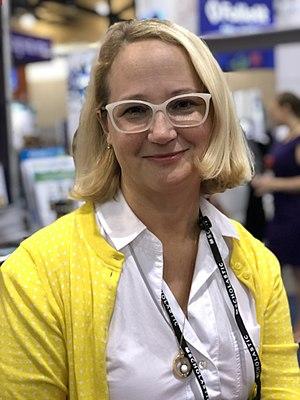
Jennifer L. Holm est une auteure de livre pour enfants et scénariste de bande dessinée américaine. À la suite du succès de son premier livre, Our Only May Amelia, elle se consacre à l'écriture. En 2005, elle crée avec son frère Matthew Holm la bande dessinée pour enfants Babymouse, qui emporte également un franc succès.